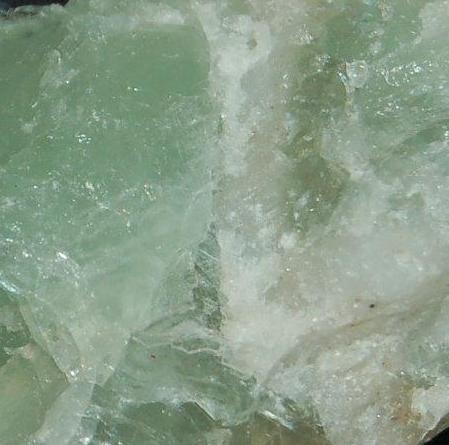
Texture: crystalline